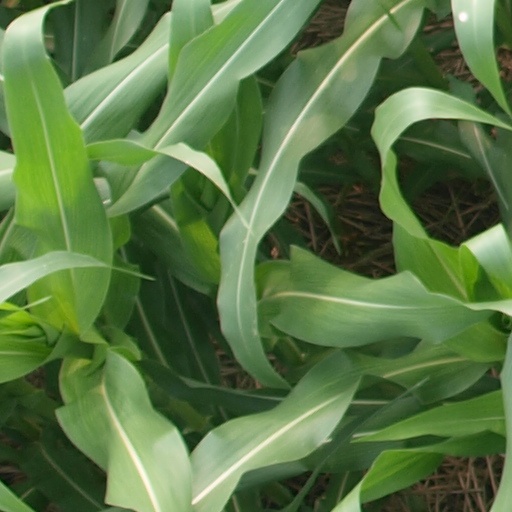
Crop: maize; corn